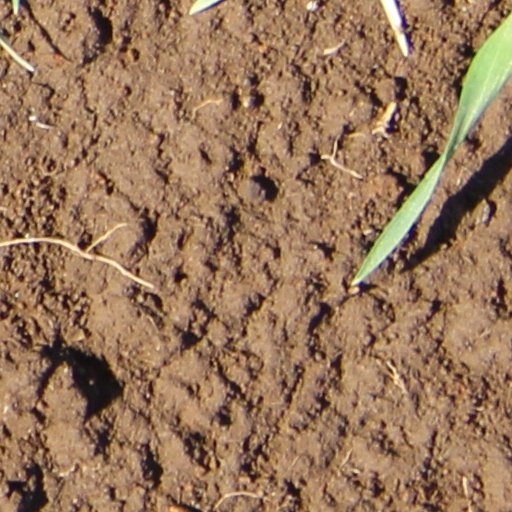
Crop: wheat